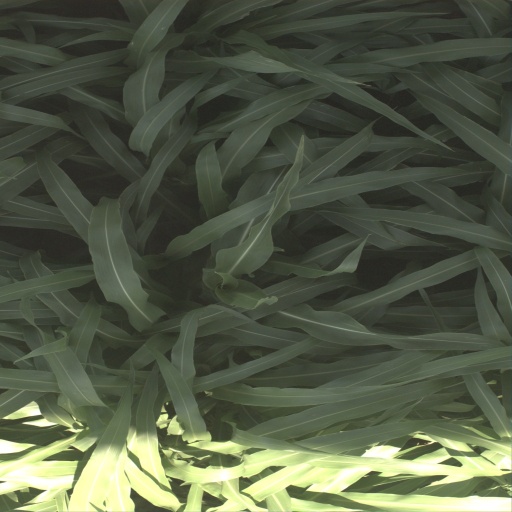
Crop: sorghum